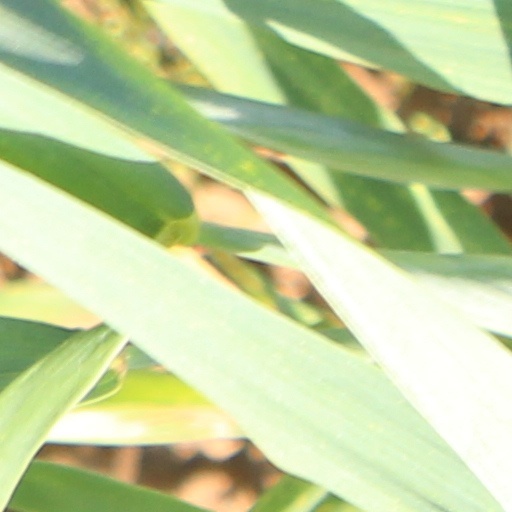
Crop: wheat